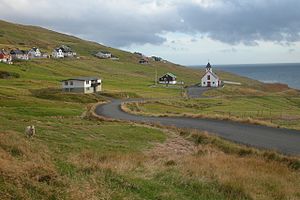
Kirker på Færøerne
Kirker på Færøerne er en oversigt over kirkebygninger på Færøerne.